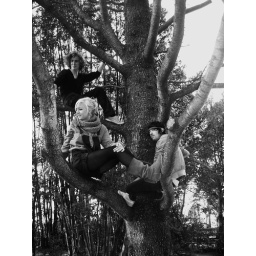
Ukulele rock garage band in a tree